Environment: real
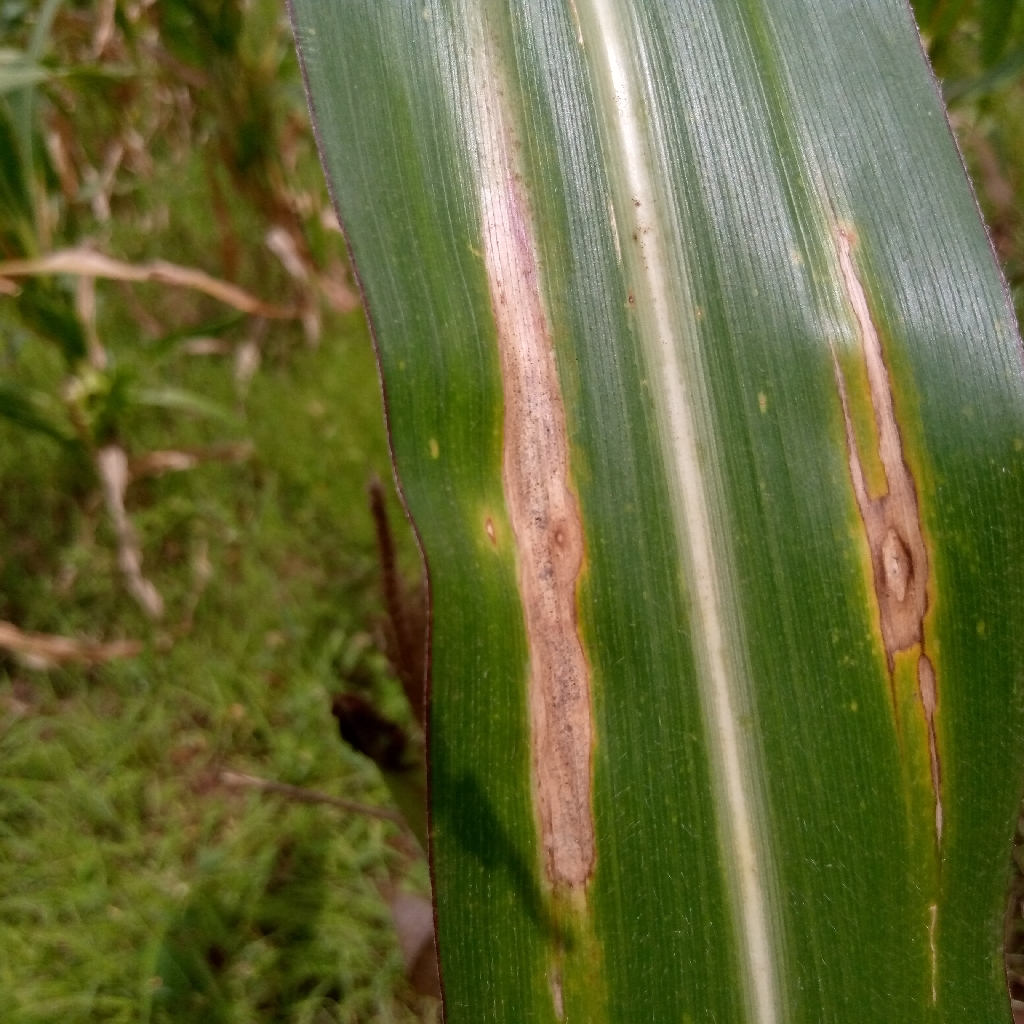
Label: northern_corn_leaf_blight